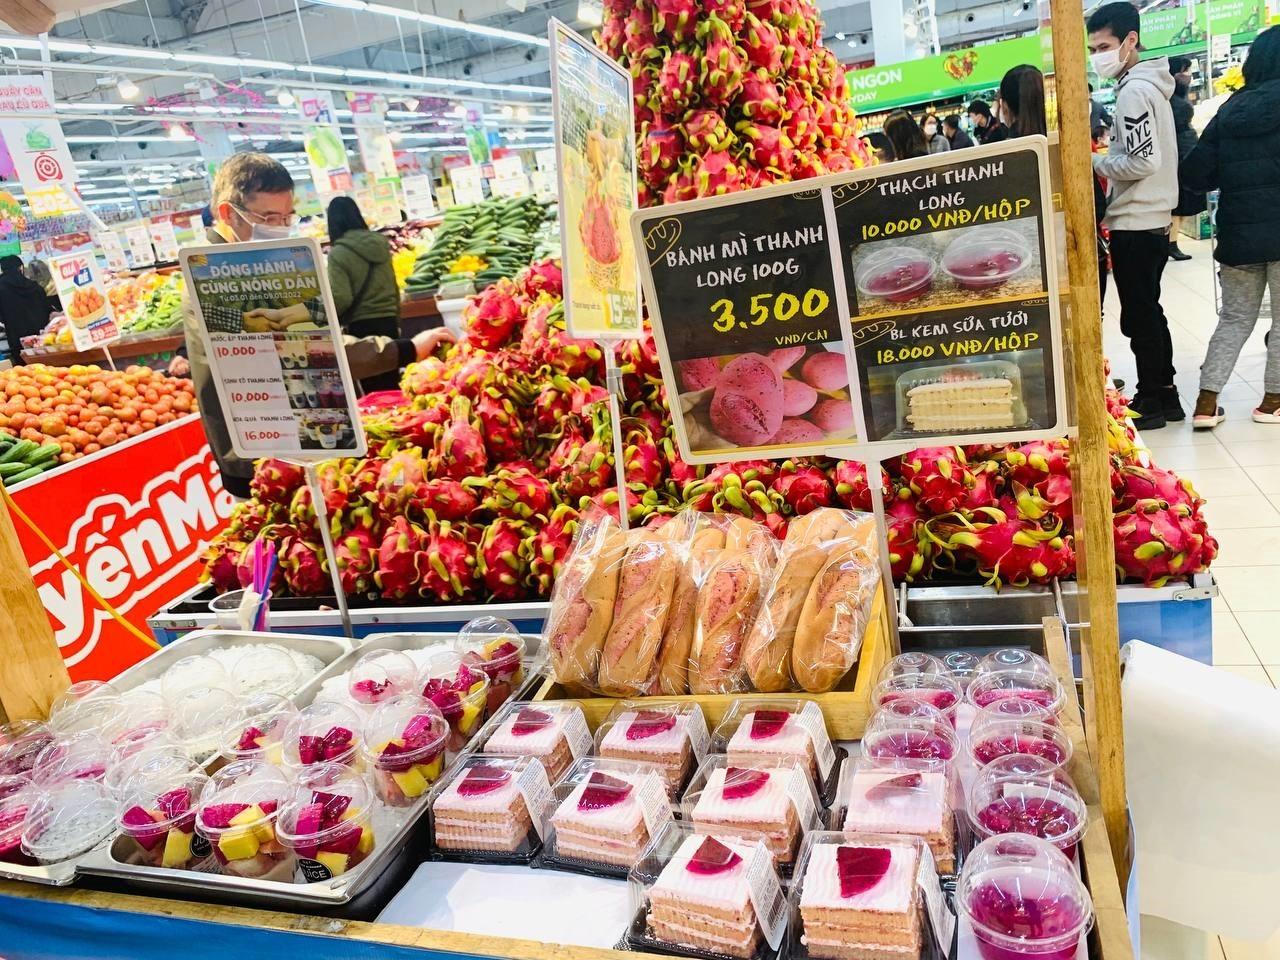
ở trên quầy hàng có sự xuất hiện của nhiều mặt hàng làm từ thanh long